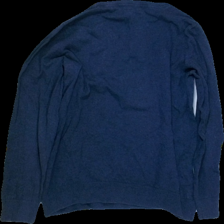
View: back
Type: Sweater
Category: Ladies
Brand: Cappuchini
Colors: Blue
Material: 84% Cott 18% Nylo
Pattern: Plain
Cut: Regular, V-collar
Size: M
Season: All
Trend: No trend
Stains: No
Price range: <50
Recommended usage: Export